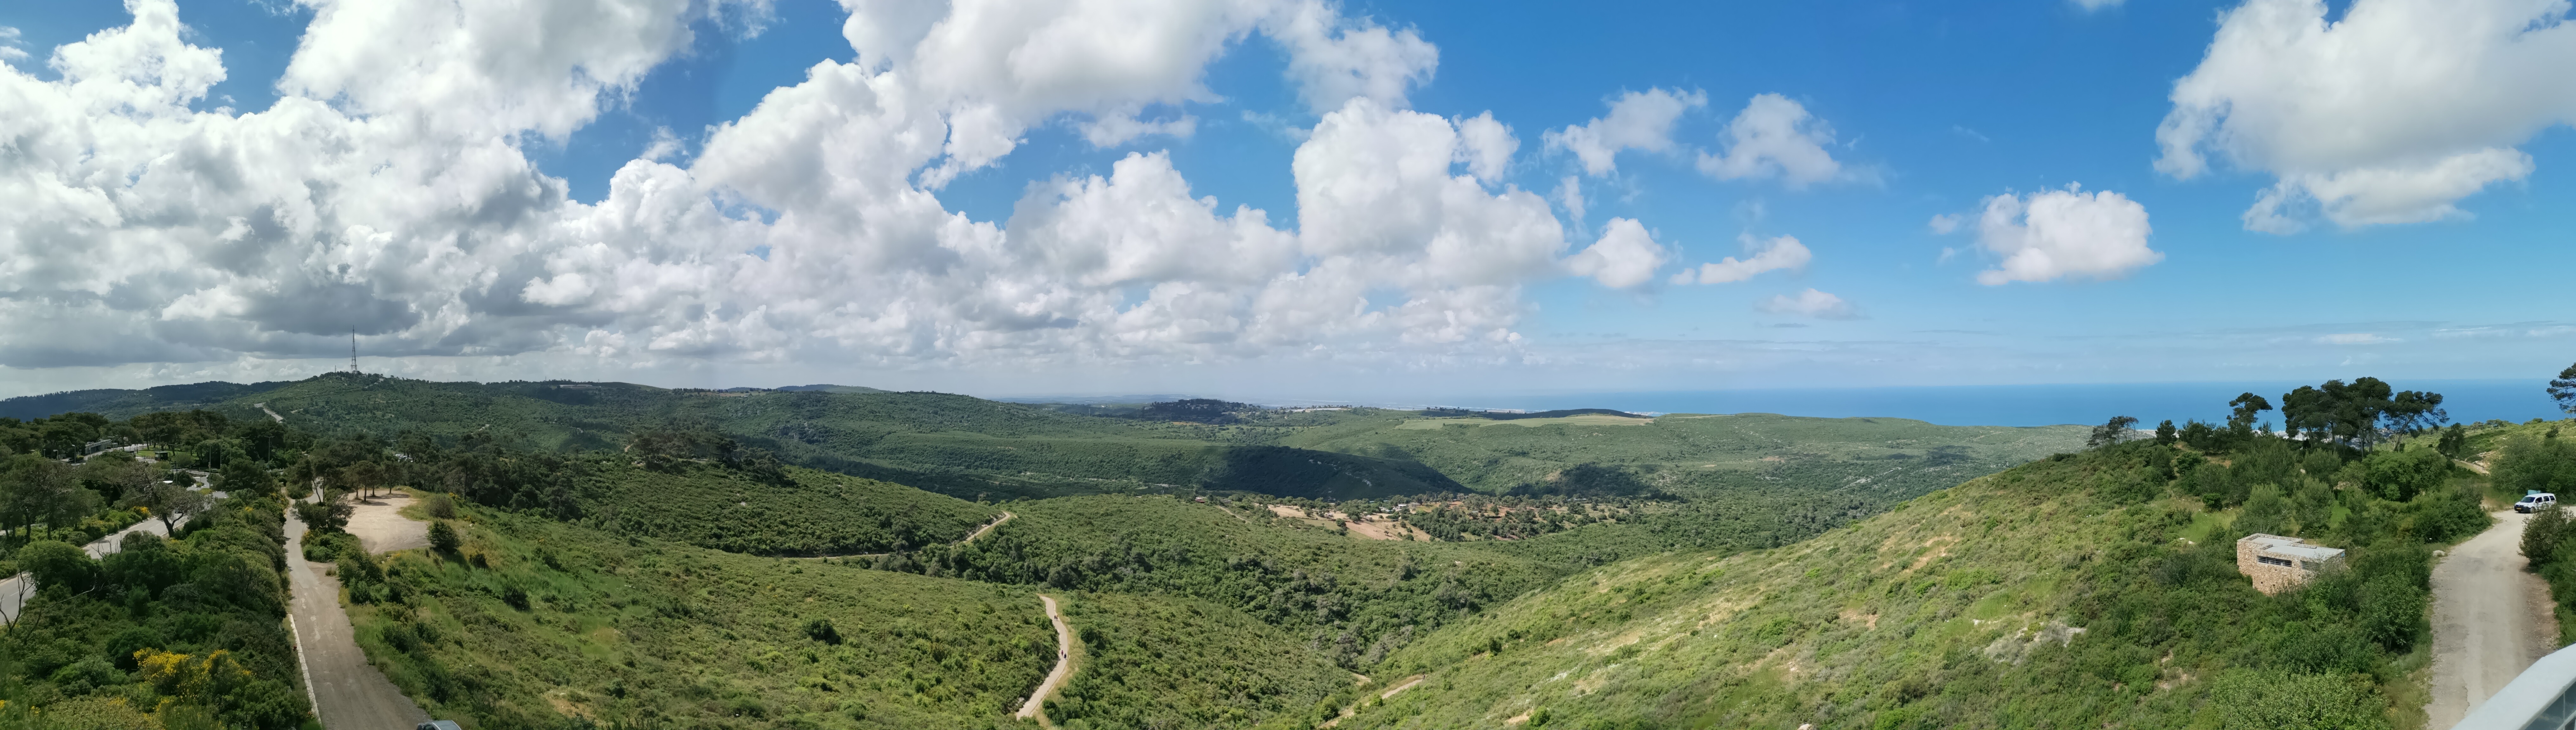
panorama, top view, mountains, sea, mountainous landforms, natural landscape, vegetation, highland, hill, grassland, sky, hill station, cumulus, nature reserve, cloud, mountain, natural environment, wilderness, pasture, plain, ecoregion, landscape, valley, fell, rural area, land lot, plateau, mountain range, grass, tree, meadow, mount scenery, ridge, national park, photography, mountain pass, prairie, forest, terrain, jungle, meteorological phenomenon, plantation